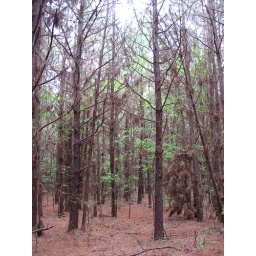
Some young pine trees on my Dad's land in Colquitt.